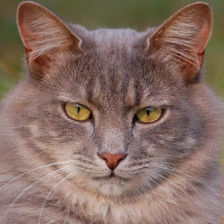
Label: animals